History of Islam

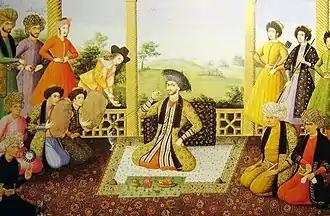
Shah Suleiman I and his courtiers, Isfahan, 1670. Painter is Ali Qoli Jabbador, and is kept at The St. Petersburg Institute of Oriental Studies in Russia, ever since it was acquired by Tsar Nicholas II. Note the two Georgian figures with their names at the top left.

Islam first reached Maritime Southeast Asia through traders from Mecca in the 7th century, particularly via the western part of what is now Indonesia. Arab traders from Yemen already had a presence in Asia through trading and travelling by sea, serving as intermediary traders to and from Europe and Africa. They traded not only Arabian goods but also goods from Africa, India, and so on which included ivory, fragrances, spices, and gold.